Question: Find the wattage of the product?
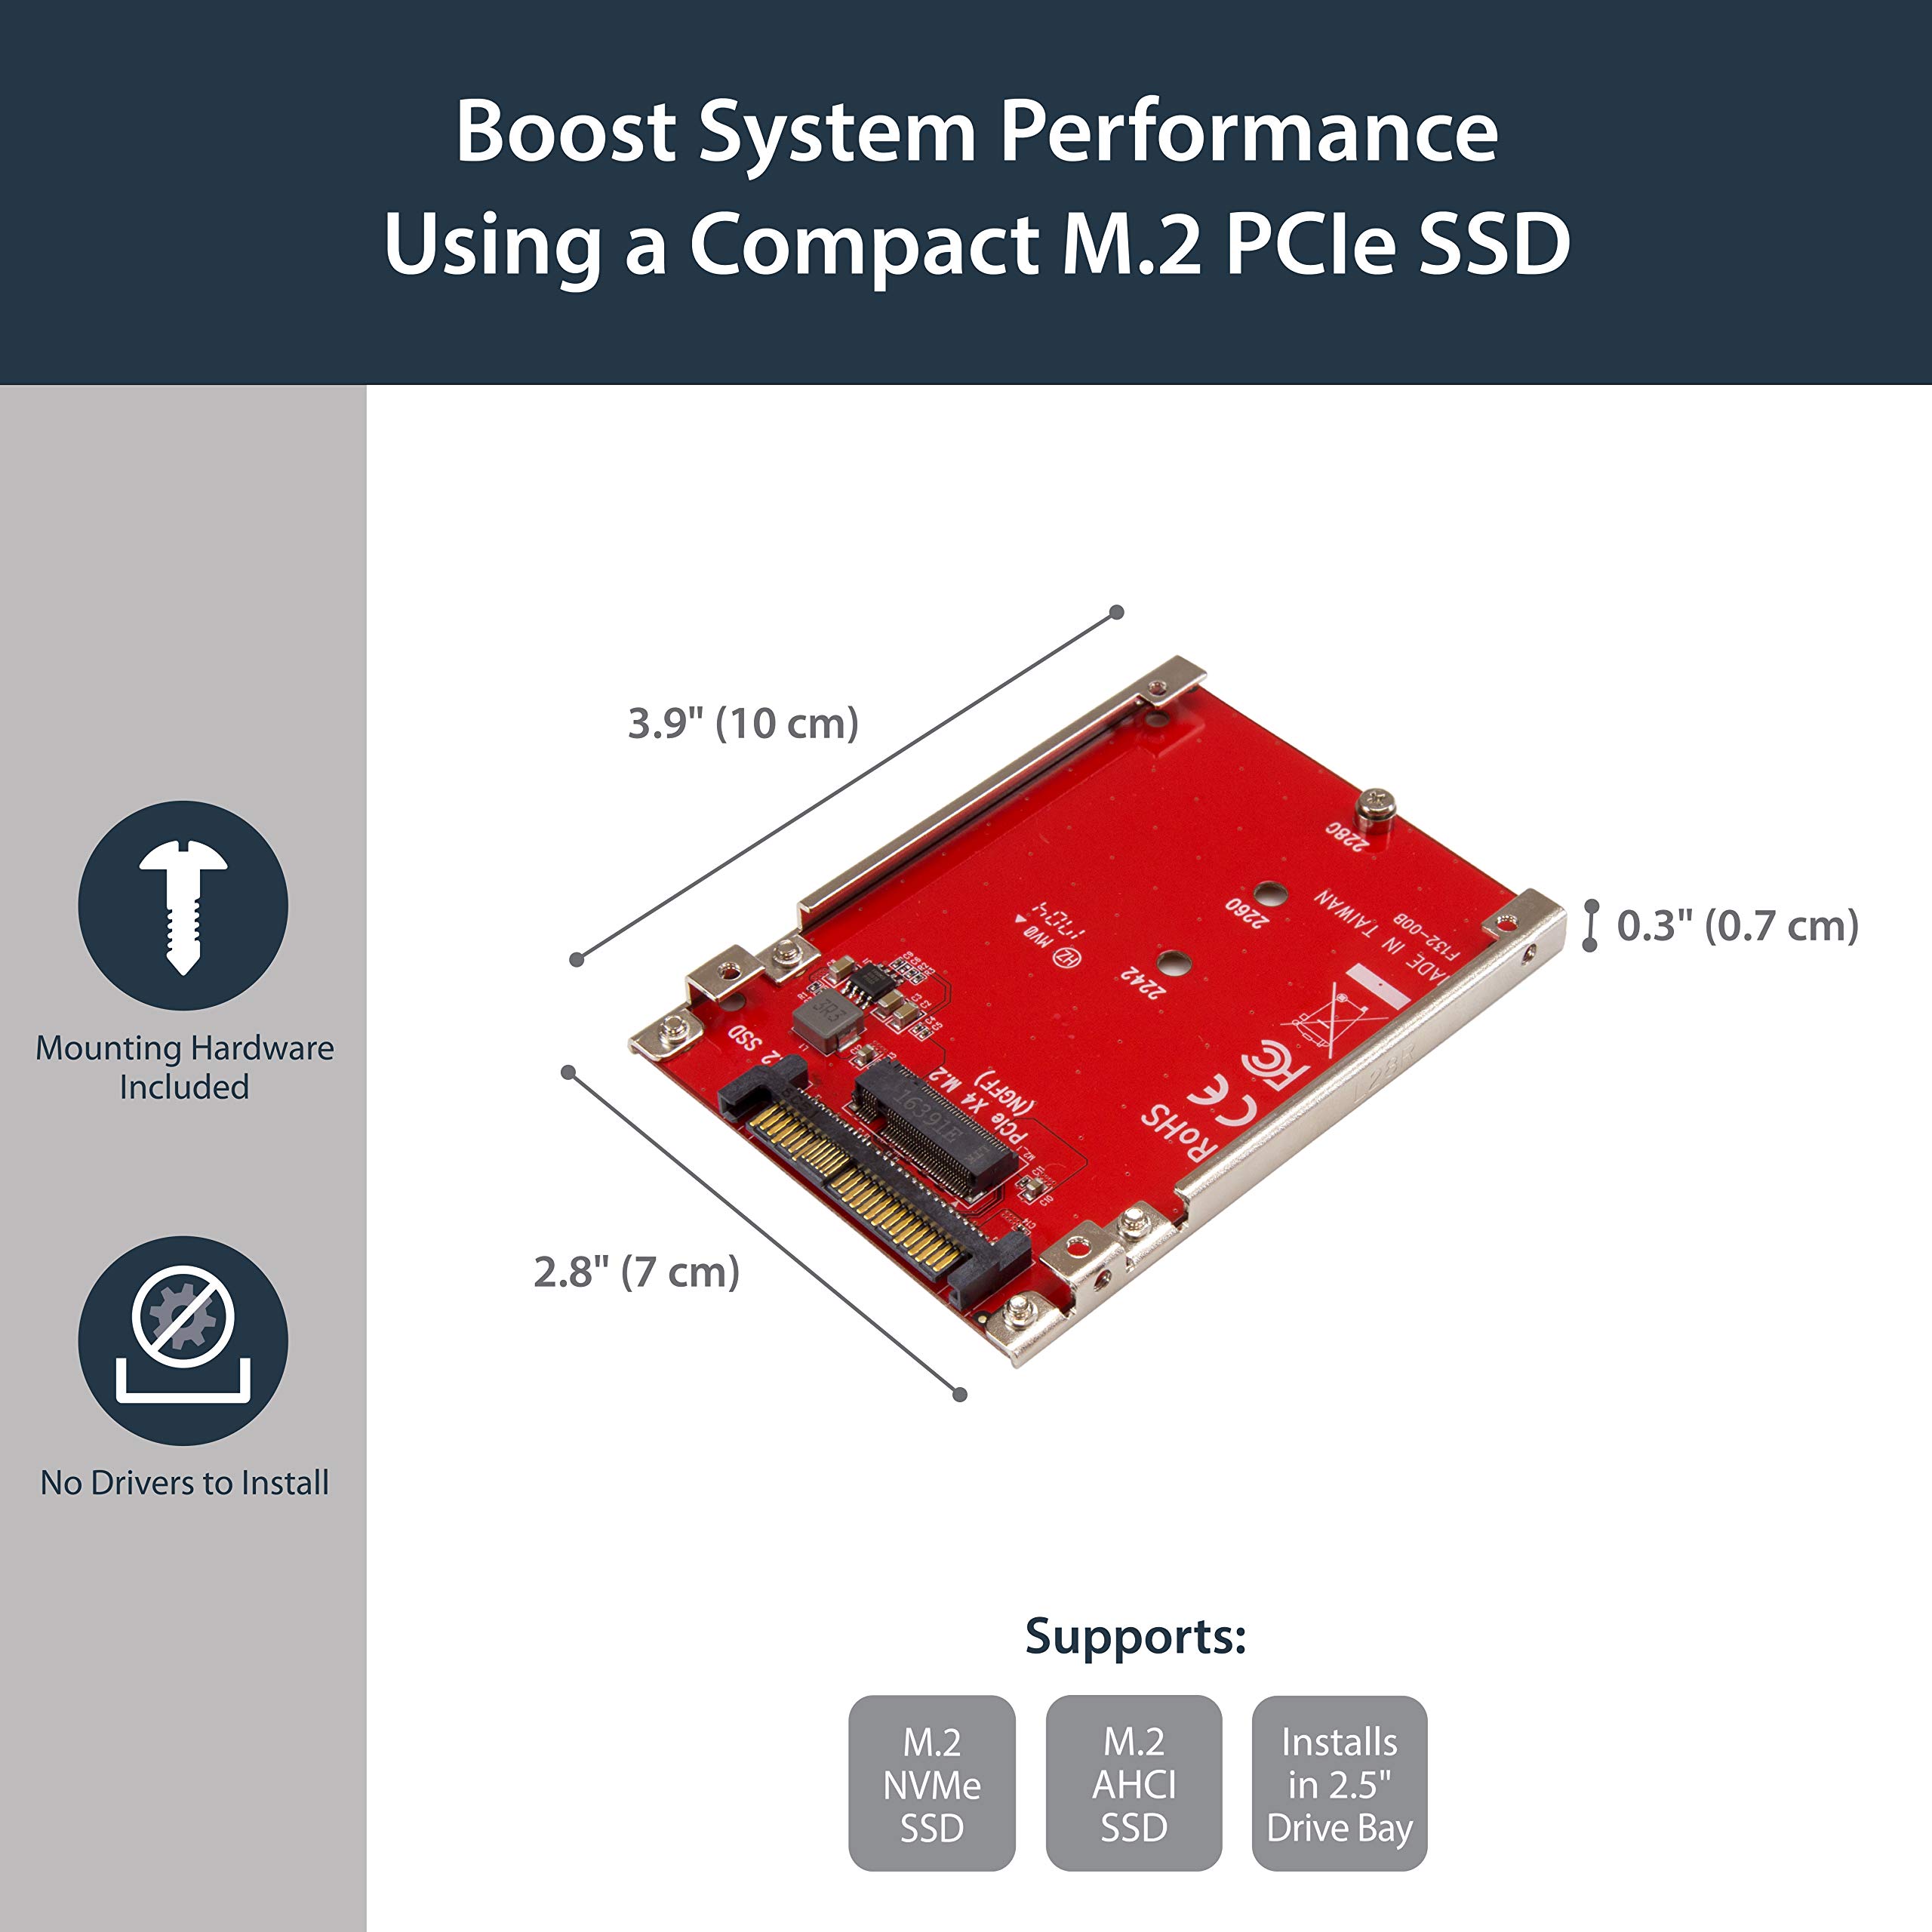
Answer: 0.0 watt